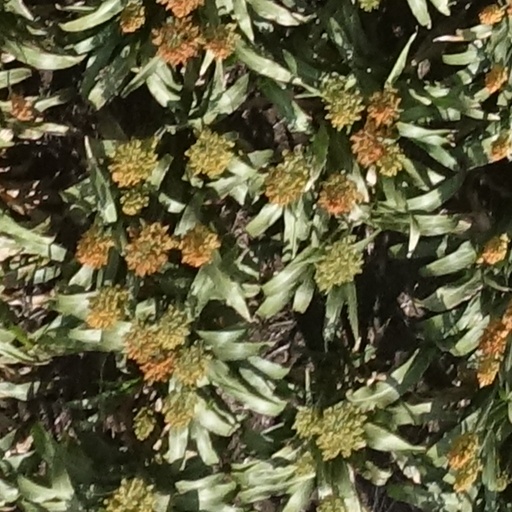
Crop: sorghum